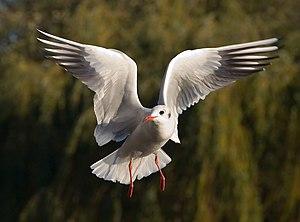
Mouette rieuse, parc St James, Londres (Angleterre). Habituellement, la mouette rieuse présente une tête noire. Cependant, son plumage d'hiver est blanc avec seulement deux taches noires sur les cotés, comme le montre cette photo. Image prise avec un appareil Canon 5D et un objectif 70-200mm f/2.8L réglés sur 150 mm, ISO 1600, ouverture F/8 et exposition 1/250s.